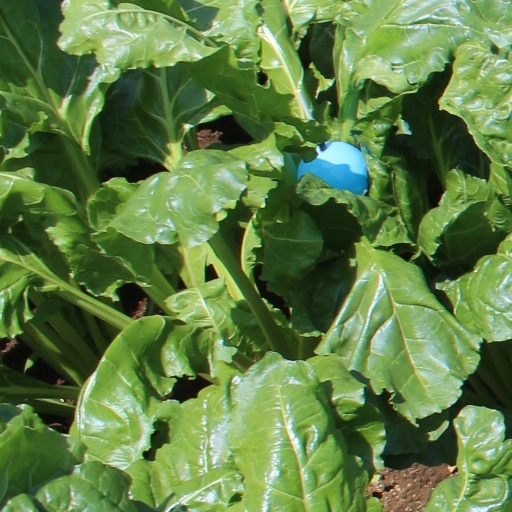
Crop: sugar beet